Dr. George McLelland Middleton House and Garage

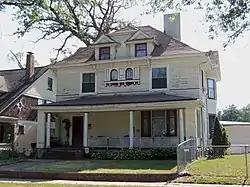

The Dr. George McLelland Middleton House and Garage is a historic building located in the central part of Davenport, Iowa, United States. The residence has been listed on the National Register of Historic Places since 1982.